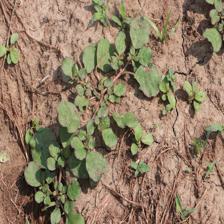
Label: BroadLeafWeed